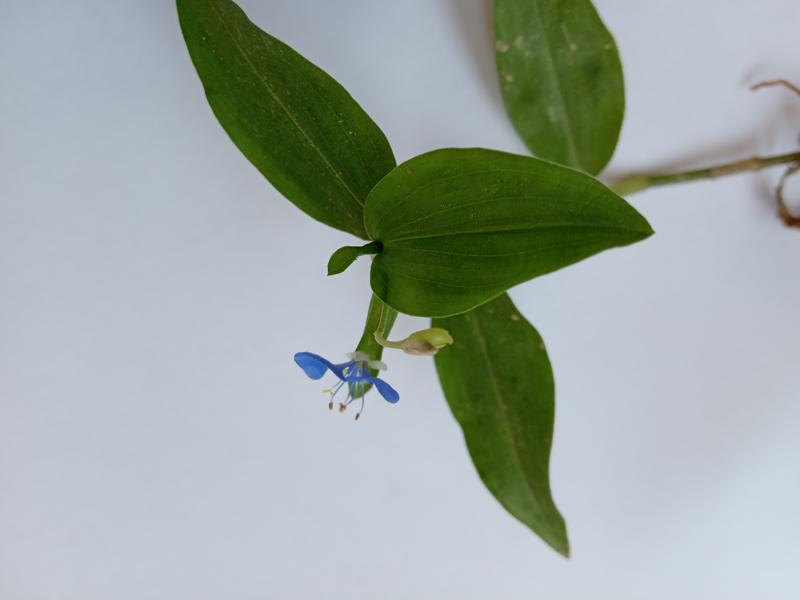
Weed species: Commelina benghalensis